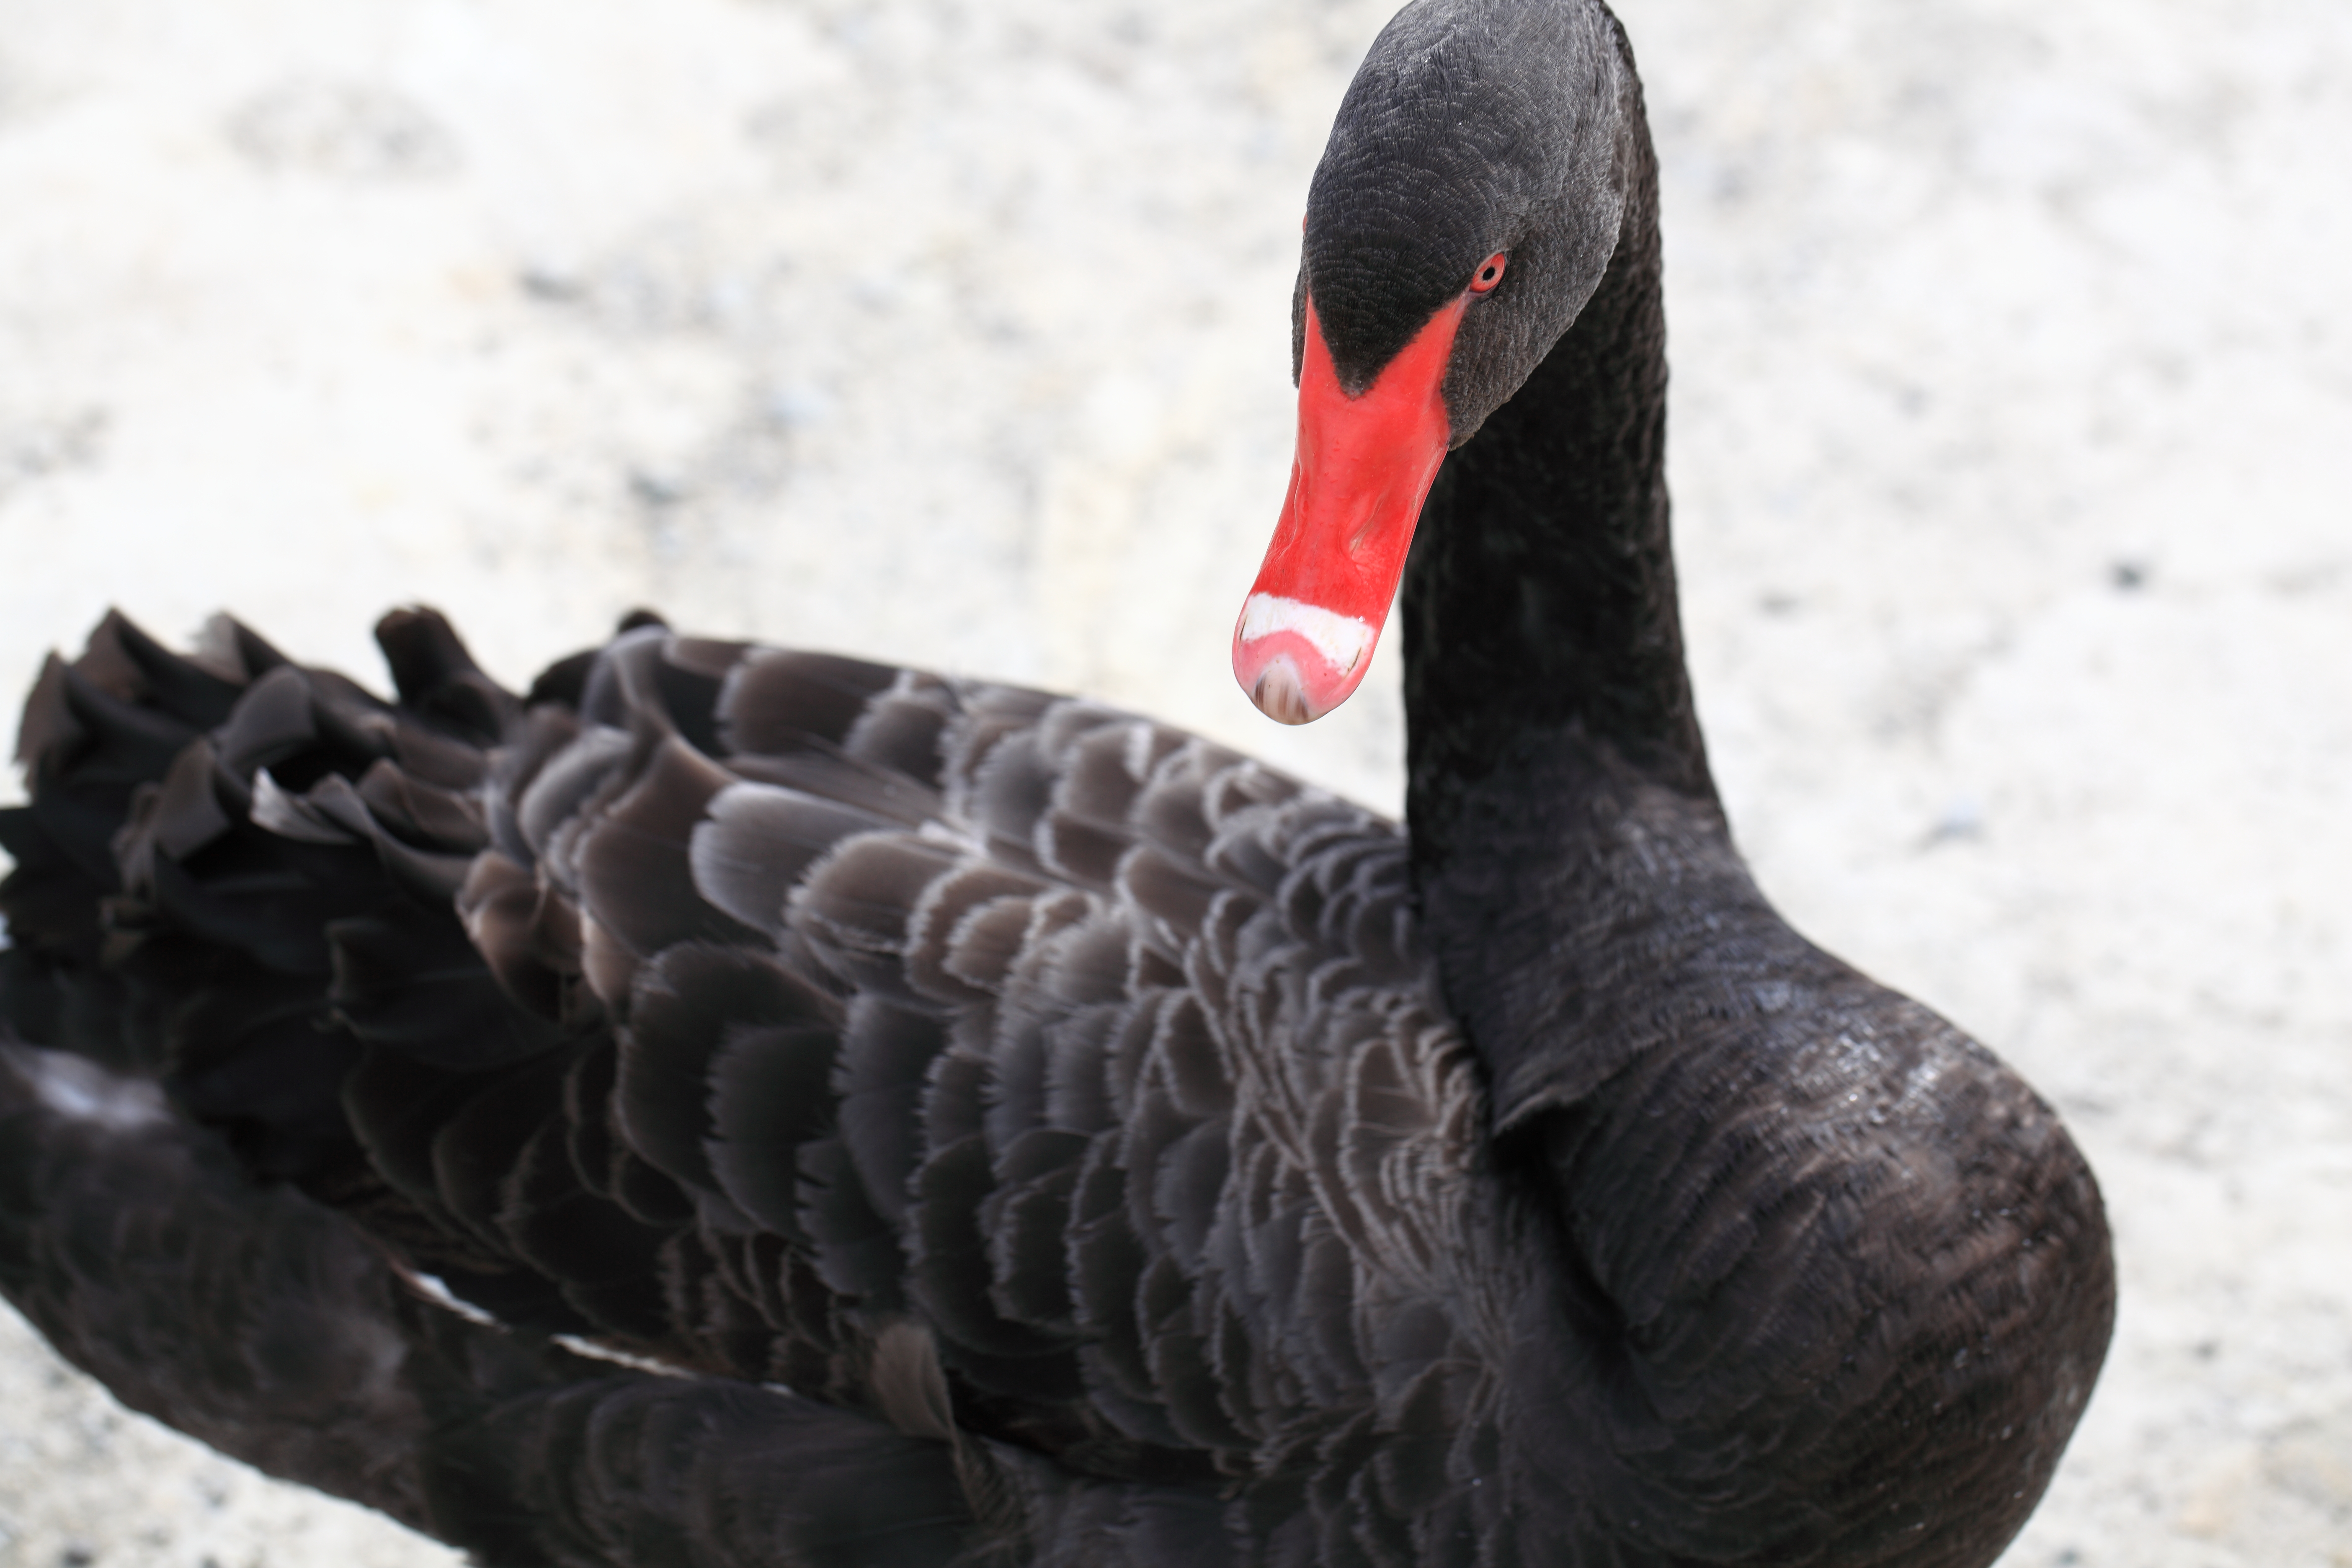
bird, wing, high, beak, black, fauna, swan, duck, cygnus, goose, vertebrate, 5d, hires, waterfowl, markii, water bird, hi, res, resolution, shizuoka, kakegawa, kachoen, atratus, taxonomy binomial cygnusatratus, black swan, ducks geese and swans